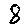
Label: 8